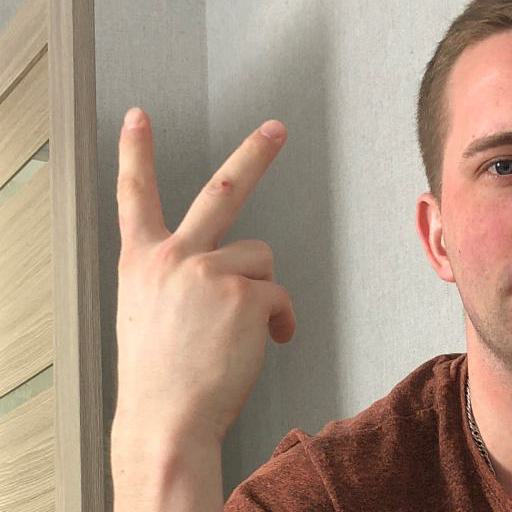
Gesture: peace_inverted